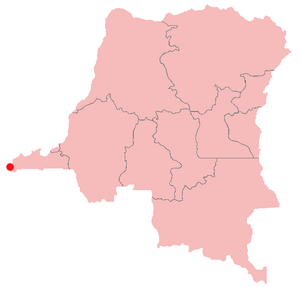
Moanda est une localité de la province du Kongo-Central en République Démocratique du Congo, seule agglomération côtière du pays.